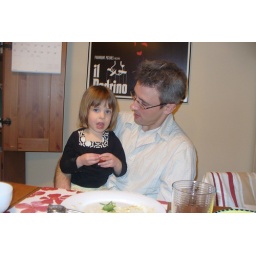
"Tell me a story bout when a dog named Roger saved a kitty in the woods...."